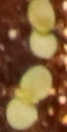
Label: Flax